Van Halen

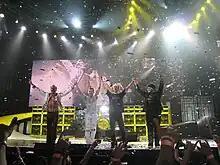
Van Halen onstage with Roth and Wolfgang in 2008.

Press reaction to the reunion was largely warm, but the re-designed website sparked controversy when Anthony was removed from images of old album artwork. The album covers were restored to their original condition a day later without a word. Wolfgang claimed in 2020 that the omission of Anthony on the website was a choice made by the band's marketing team and was done without consent of the band. Once the band discovered the condition of the website, they ordered it be reverted to its original state. The Fall 2007 tour was originally 25 dates, but was extended into 2008 with a second leg.